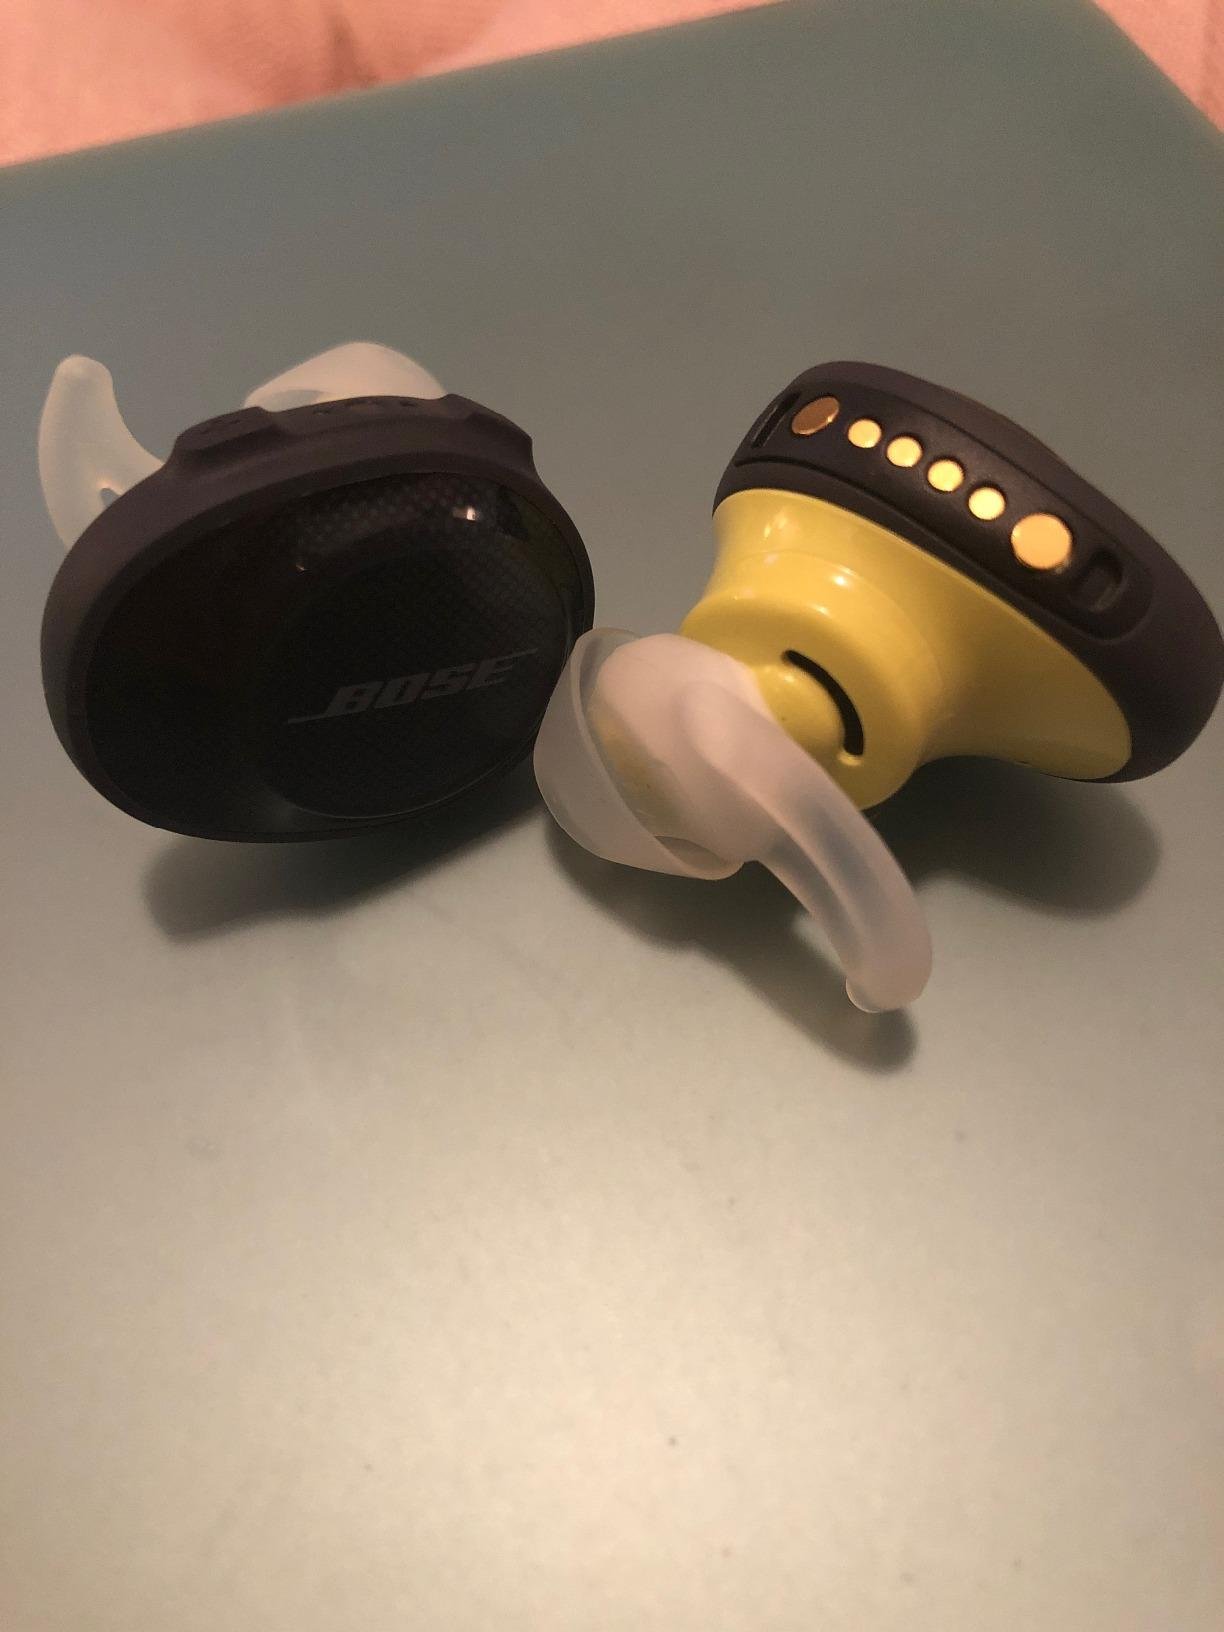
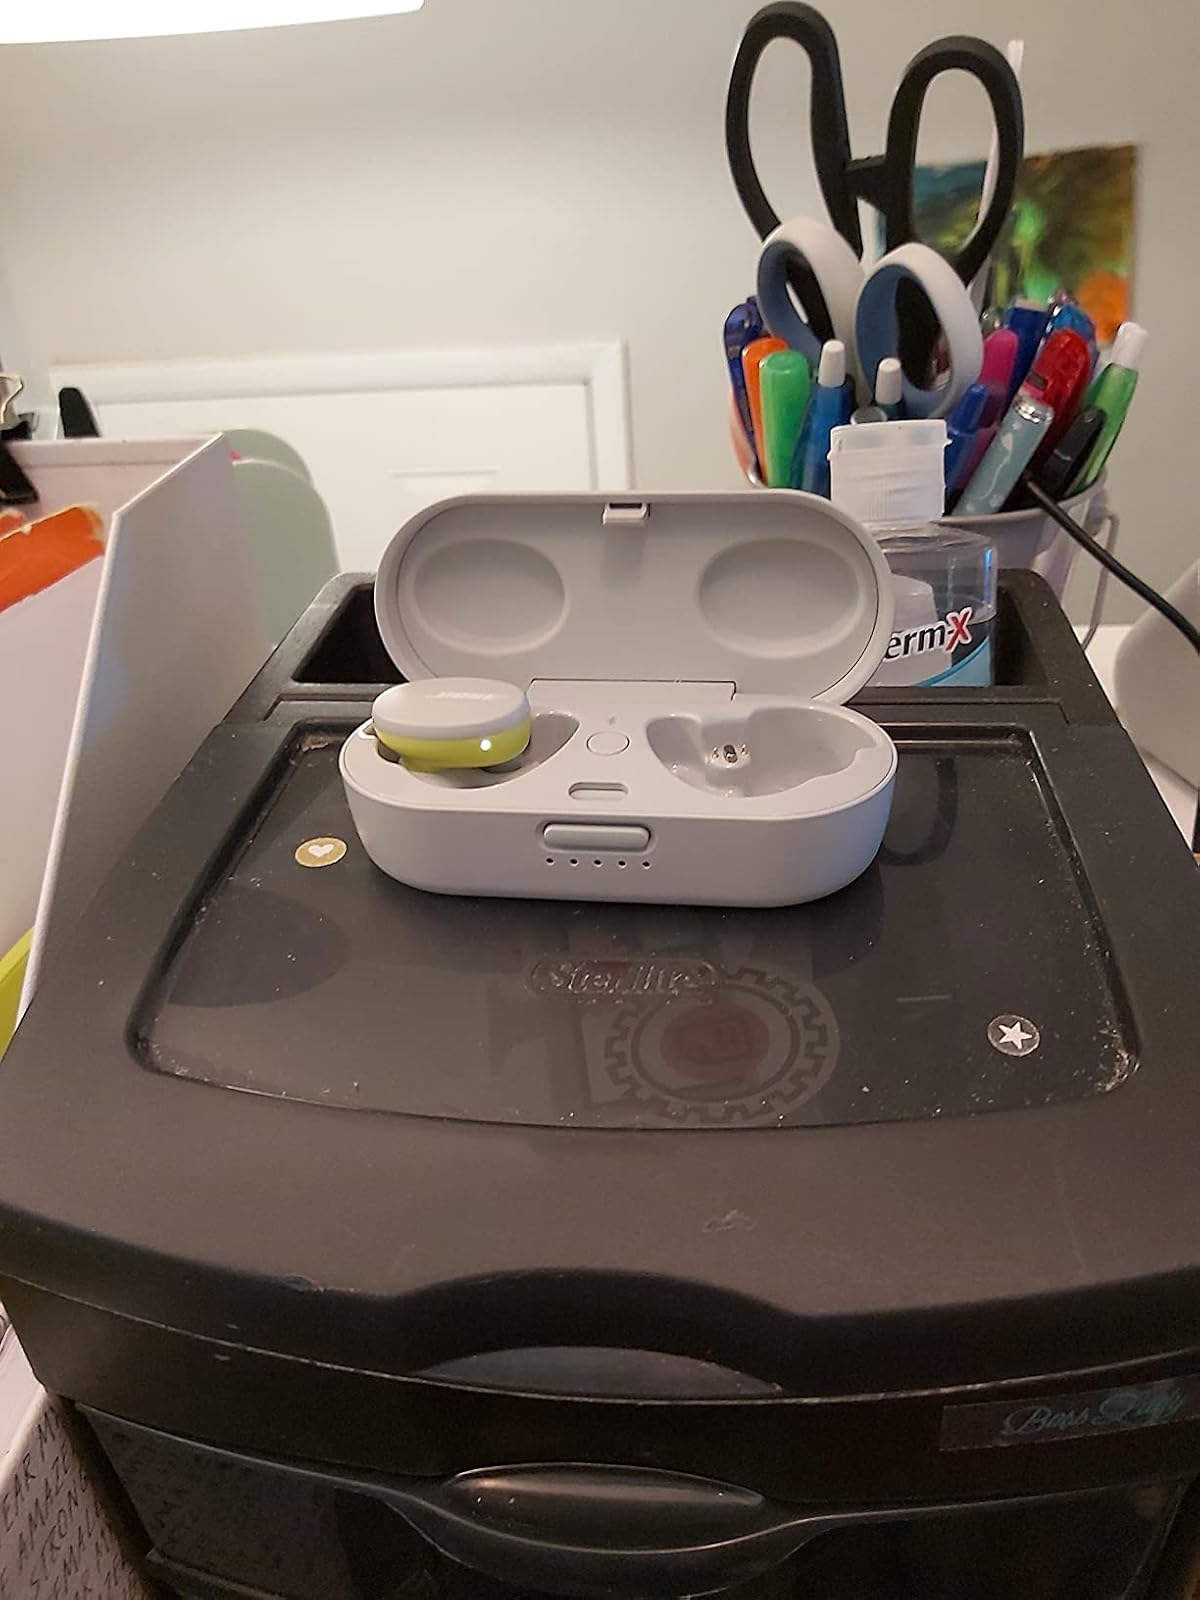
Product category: earbuds
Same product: no